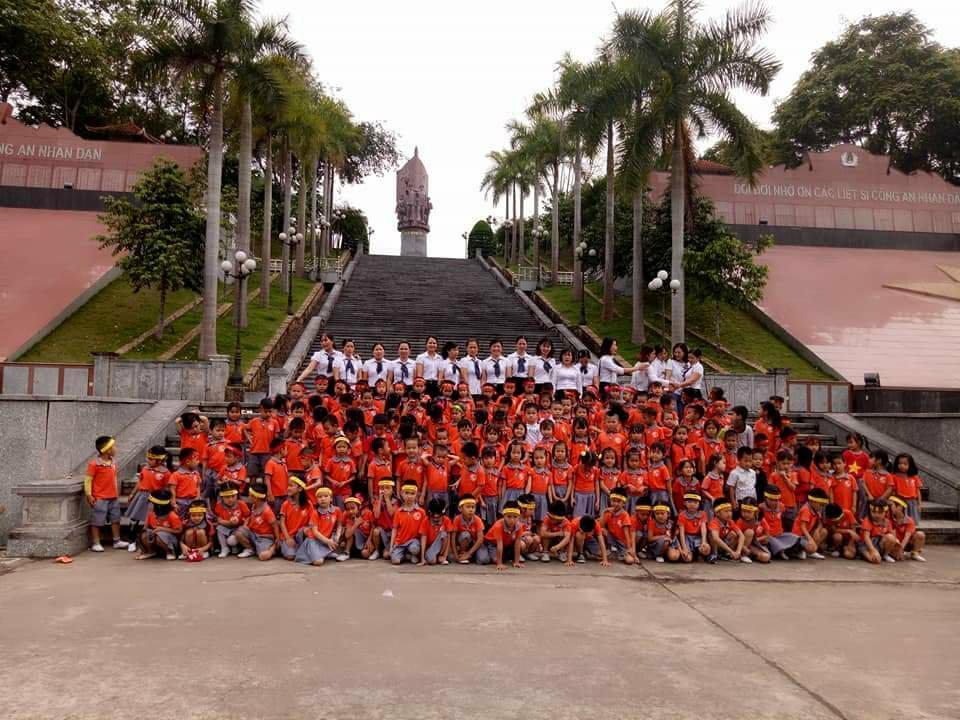
có một hàng những người phụ nữ mặc áo trắng trên bậc thềm